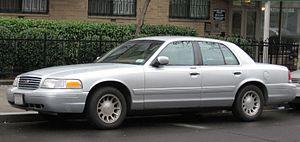
La Ford Crown Victoria, souvent surnommée Crown Vic, est une berline du constructeur américain Ford.